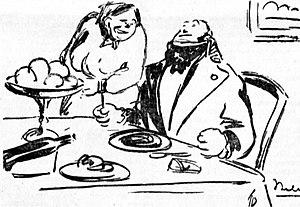
Adele pidou vraie paysanne dans Comœdia 24 mai 1924
Marcel Rouff, né à Carouge le 4 mai 1877 et mort à Paris le 3 février 1936, est un écrivain poète, historien, biographe, romancier et essayiste suisse qui vécut à plusieurs reprises à Paris, et notamment au 8, boulevard Émile-Augier de 1920 à sa mort. Il fut nationalisé français en 1930 tout en conservant sa citoyenneté genevoise. La postérité le connaît pour son roman La Vie et la passion de Dodin-Bouffant, gourmet, plusieurs fois réédité, mis en images, en bande dessinée, en particulier le chapitre Dodin-Bouffant, un pot au feu et une altesse.